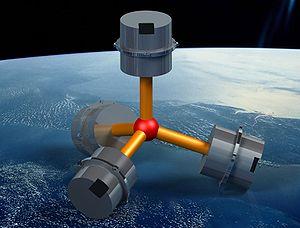
Quatre roues à réaction dans une configuration Tetrahédrique.